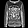
Label: Pullover